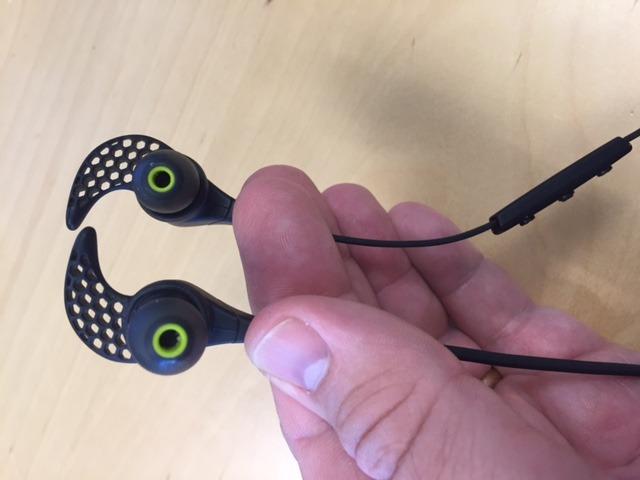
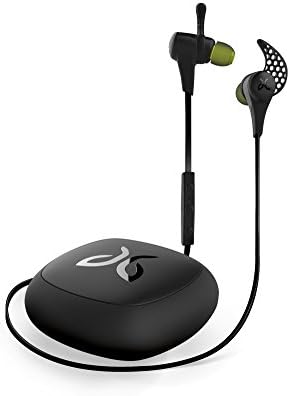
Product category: headphones
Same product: yes